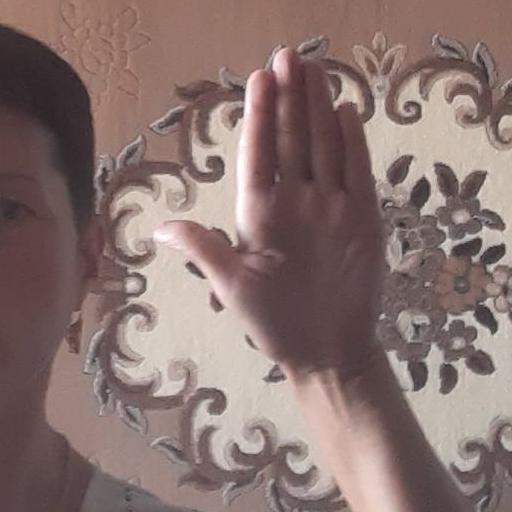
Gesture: stop